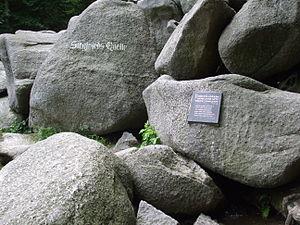
La Chanson des Nibelungen est une épopée médiévale en moyen haut-allemand composée au XIIIᵉ siècle.